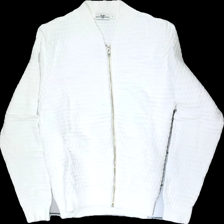
View: front
Type: Jacket
Category: Ladies
Brand: Hamton Republic (Kappahl)
Colors: White
Material: 100% cotton
Cut: V-collar
Size: M
Season: All
Stains: Major
Price range: <50
Recommended usage: Export